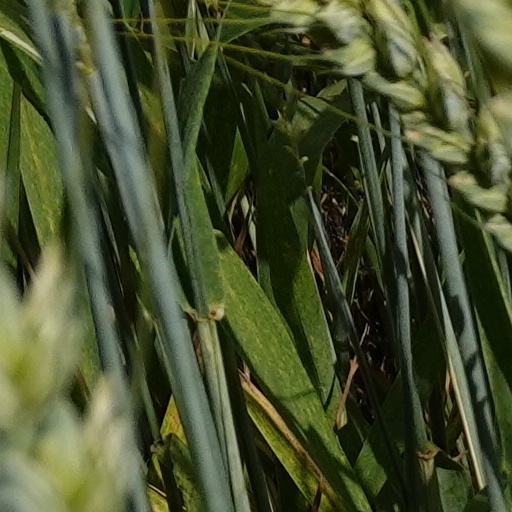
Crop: wheat